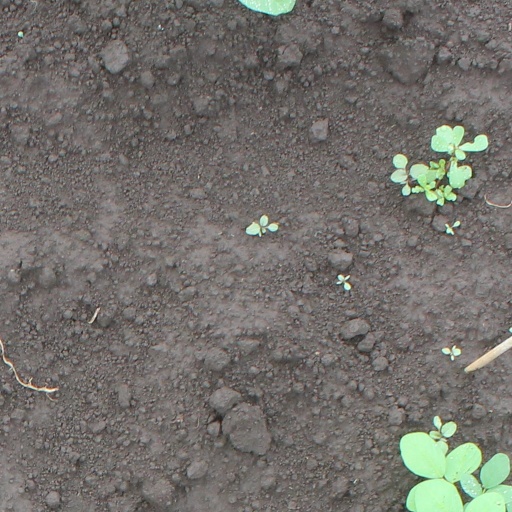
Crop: soybean